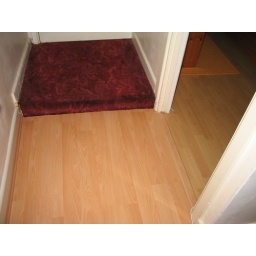
Junction of front bedroom floor and hall floor. Carpet left in entrance hall to grab grit.